Higashi-Kiyokawa Station

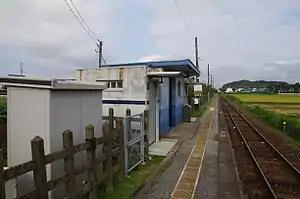
Higashi-Kiyokawa Station in August 2011

is a passenger railway station in the city of Kisarazu, Chiba Prefecture, Japan, operated by the East Japan Railway Company (JR East).